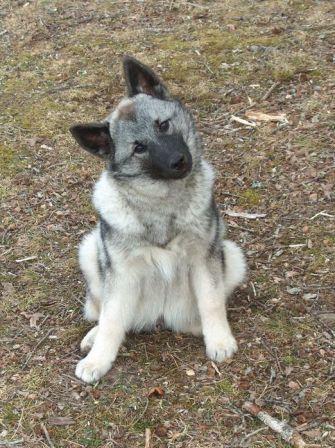
Norwegian_elkhound